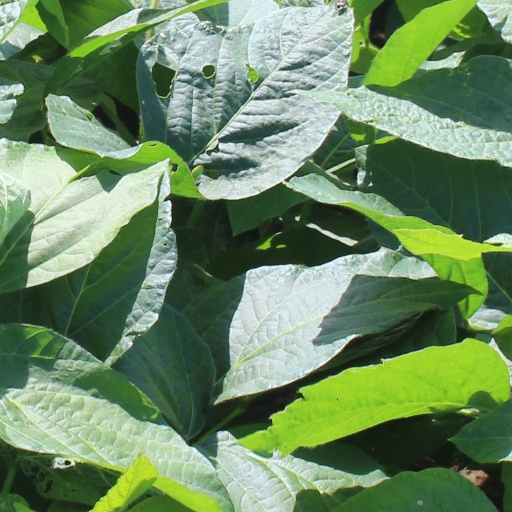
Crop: soybean